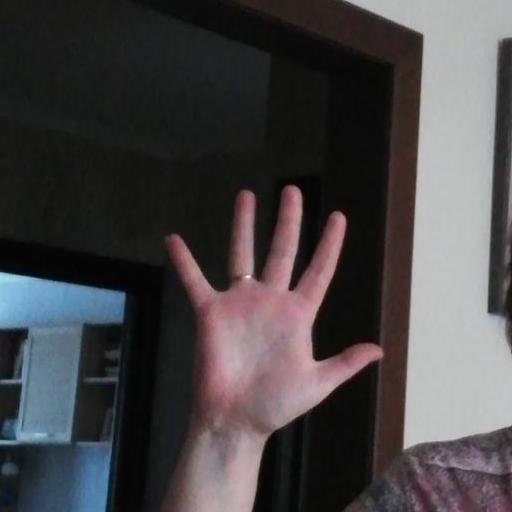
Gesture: palm